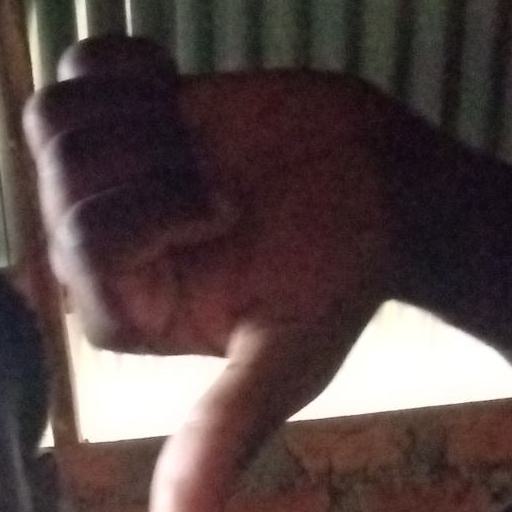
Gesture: dislike